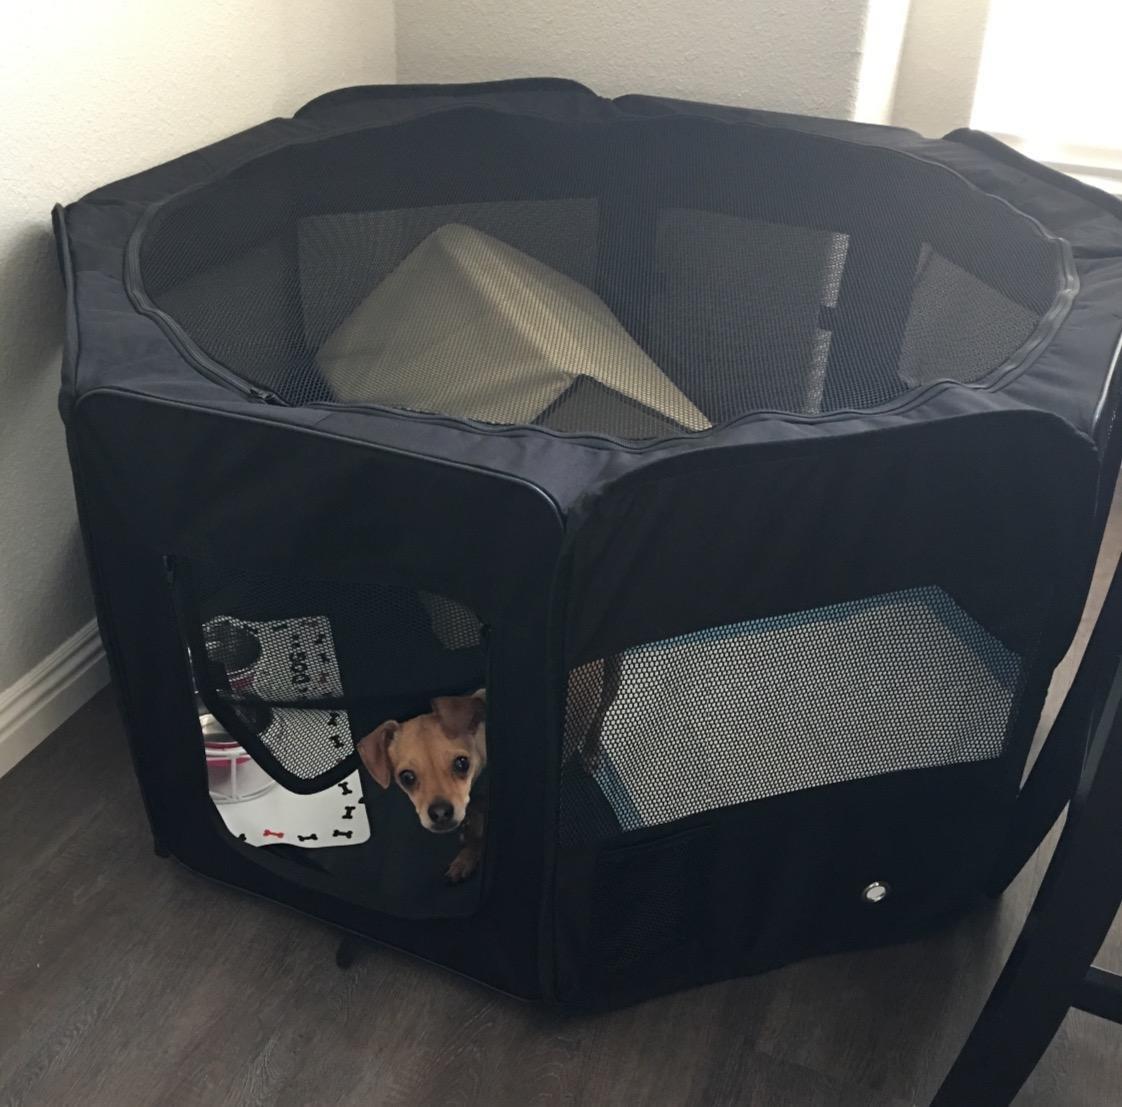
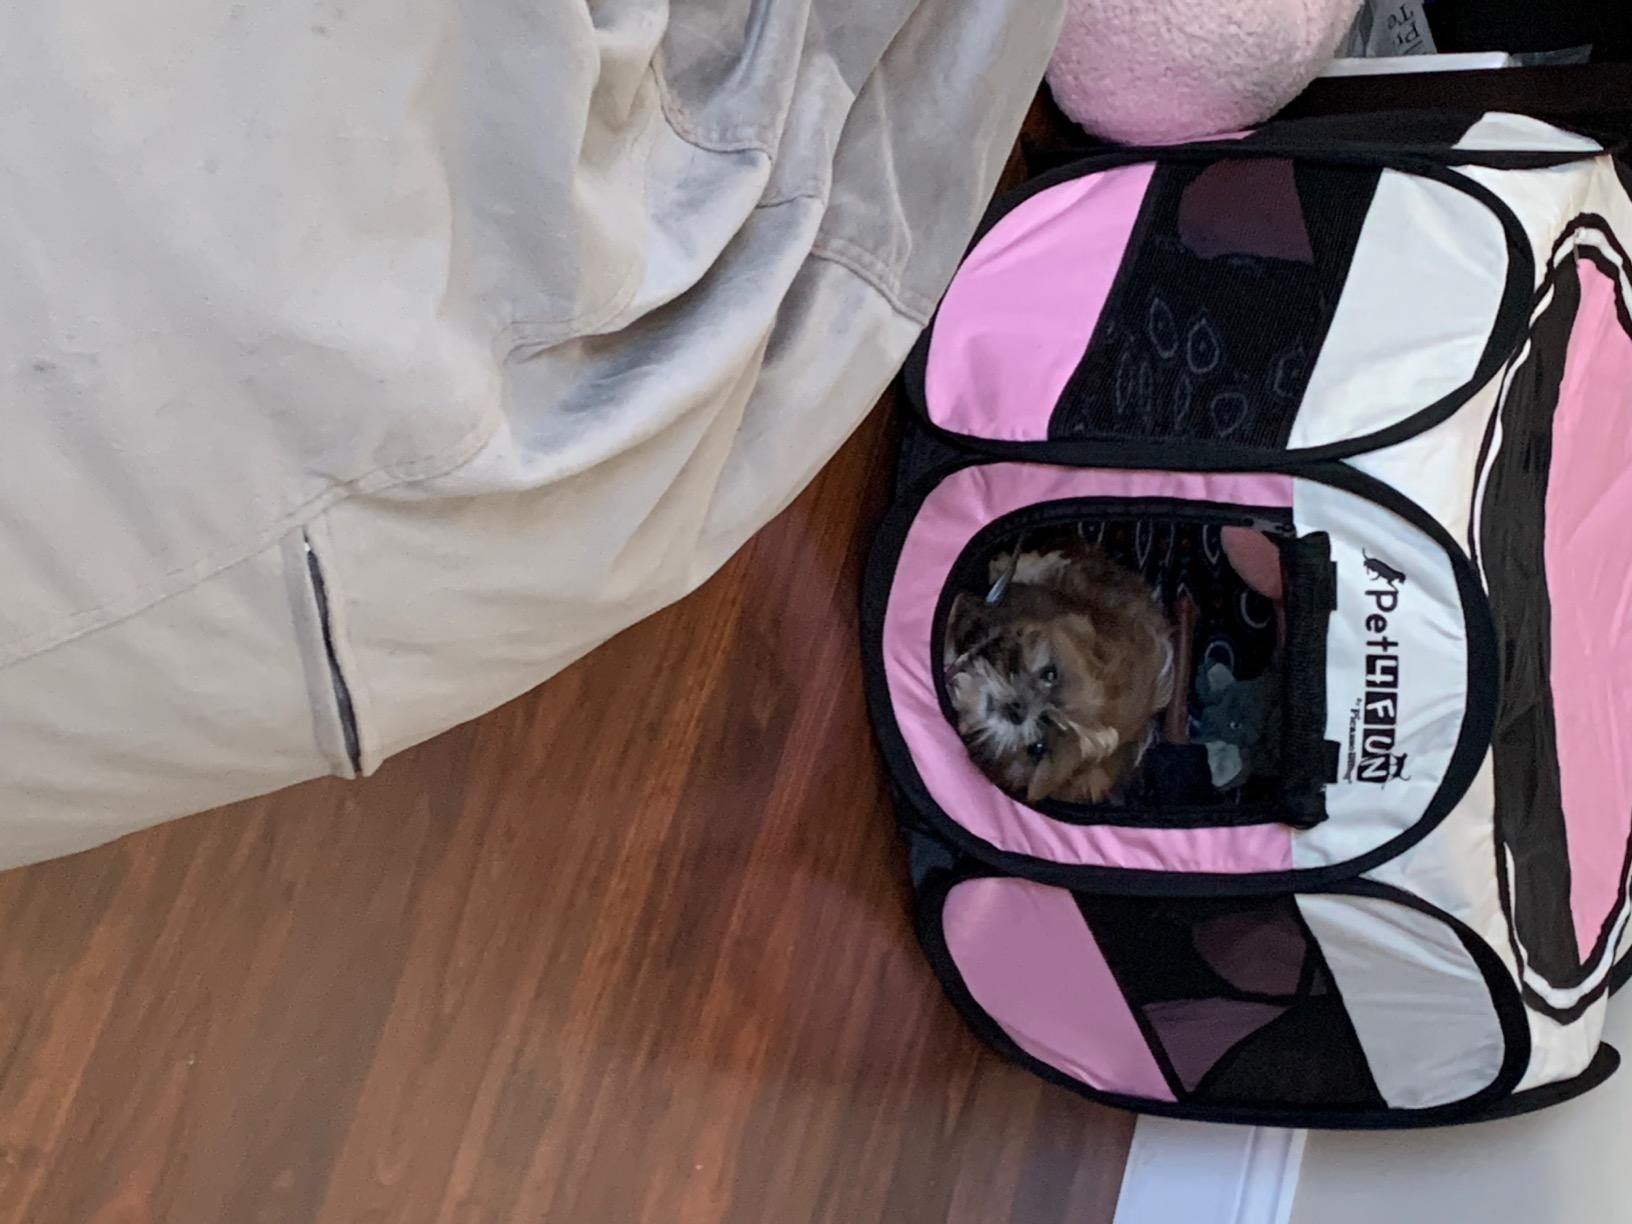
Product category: items_kennel
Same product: no